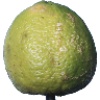
Label: Limes 1